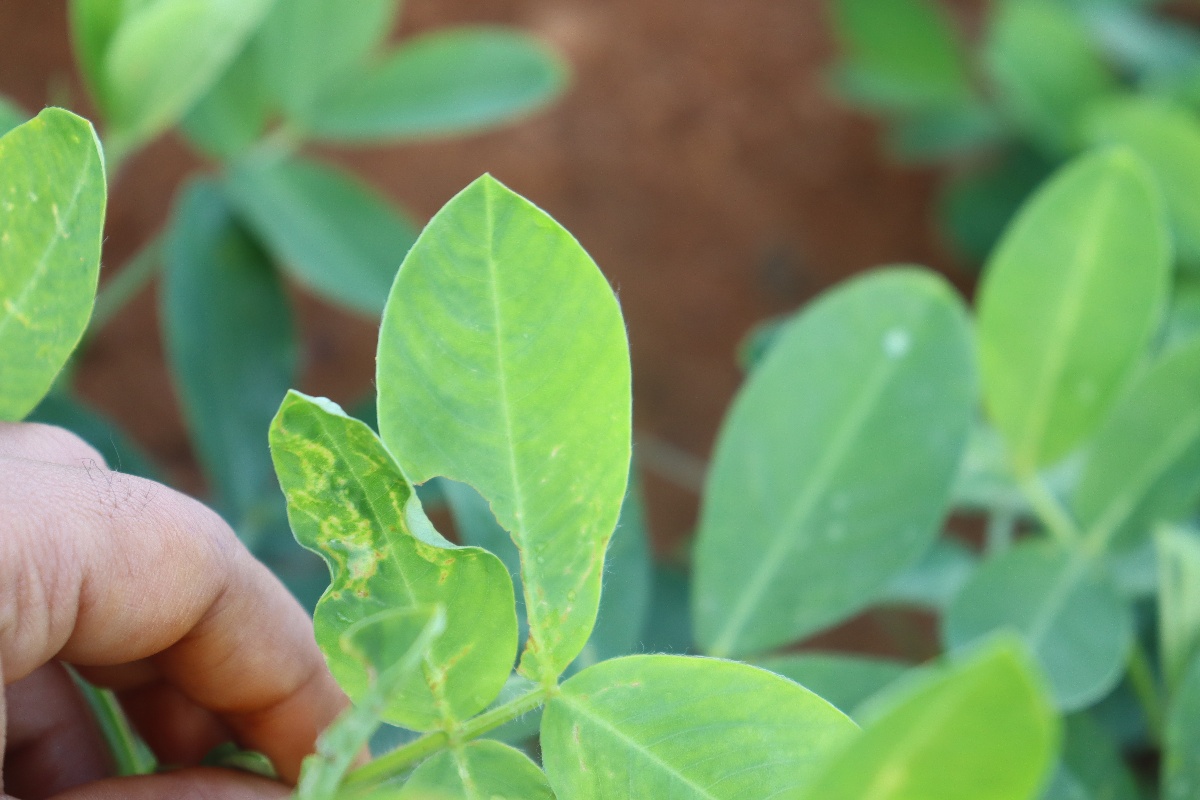
Label: healthy leaf